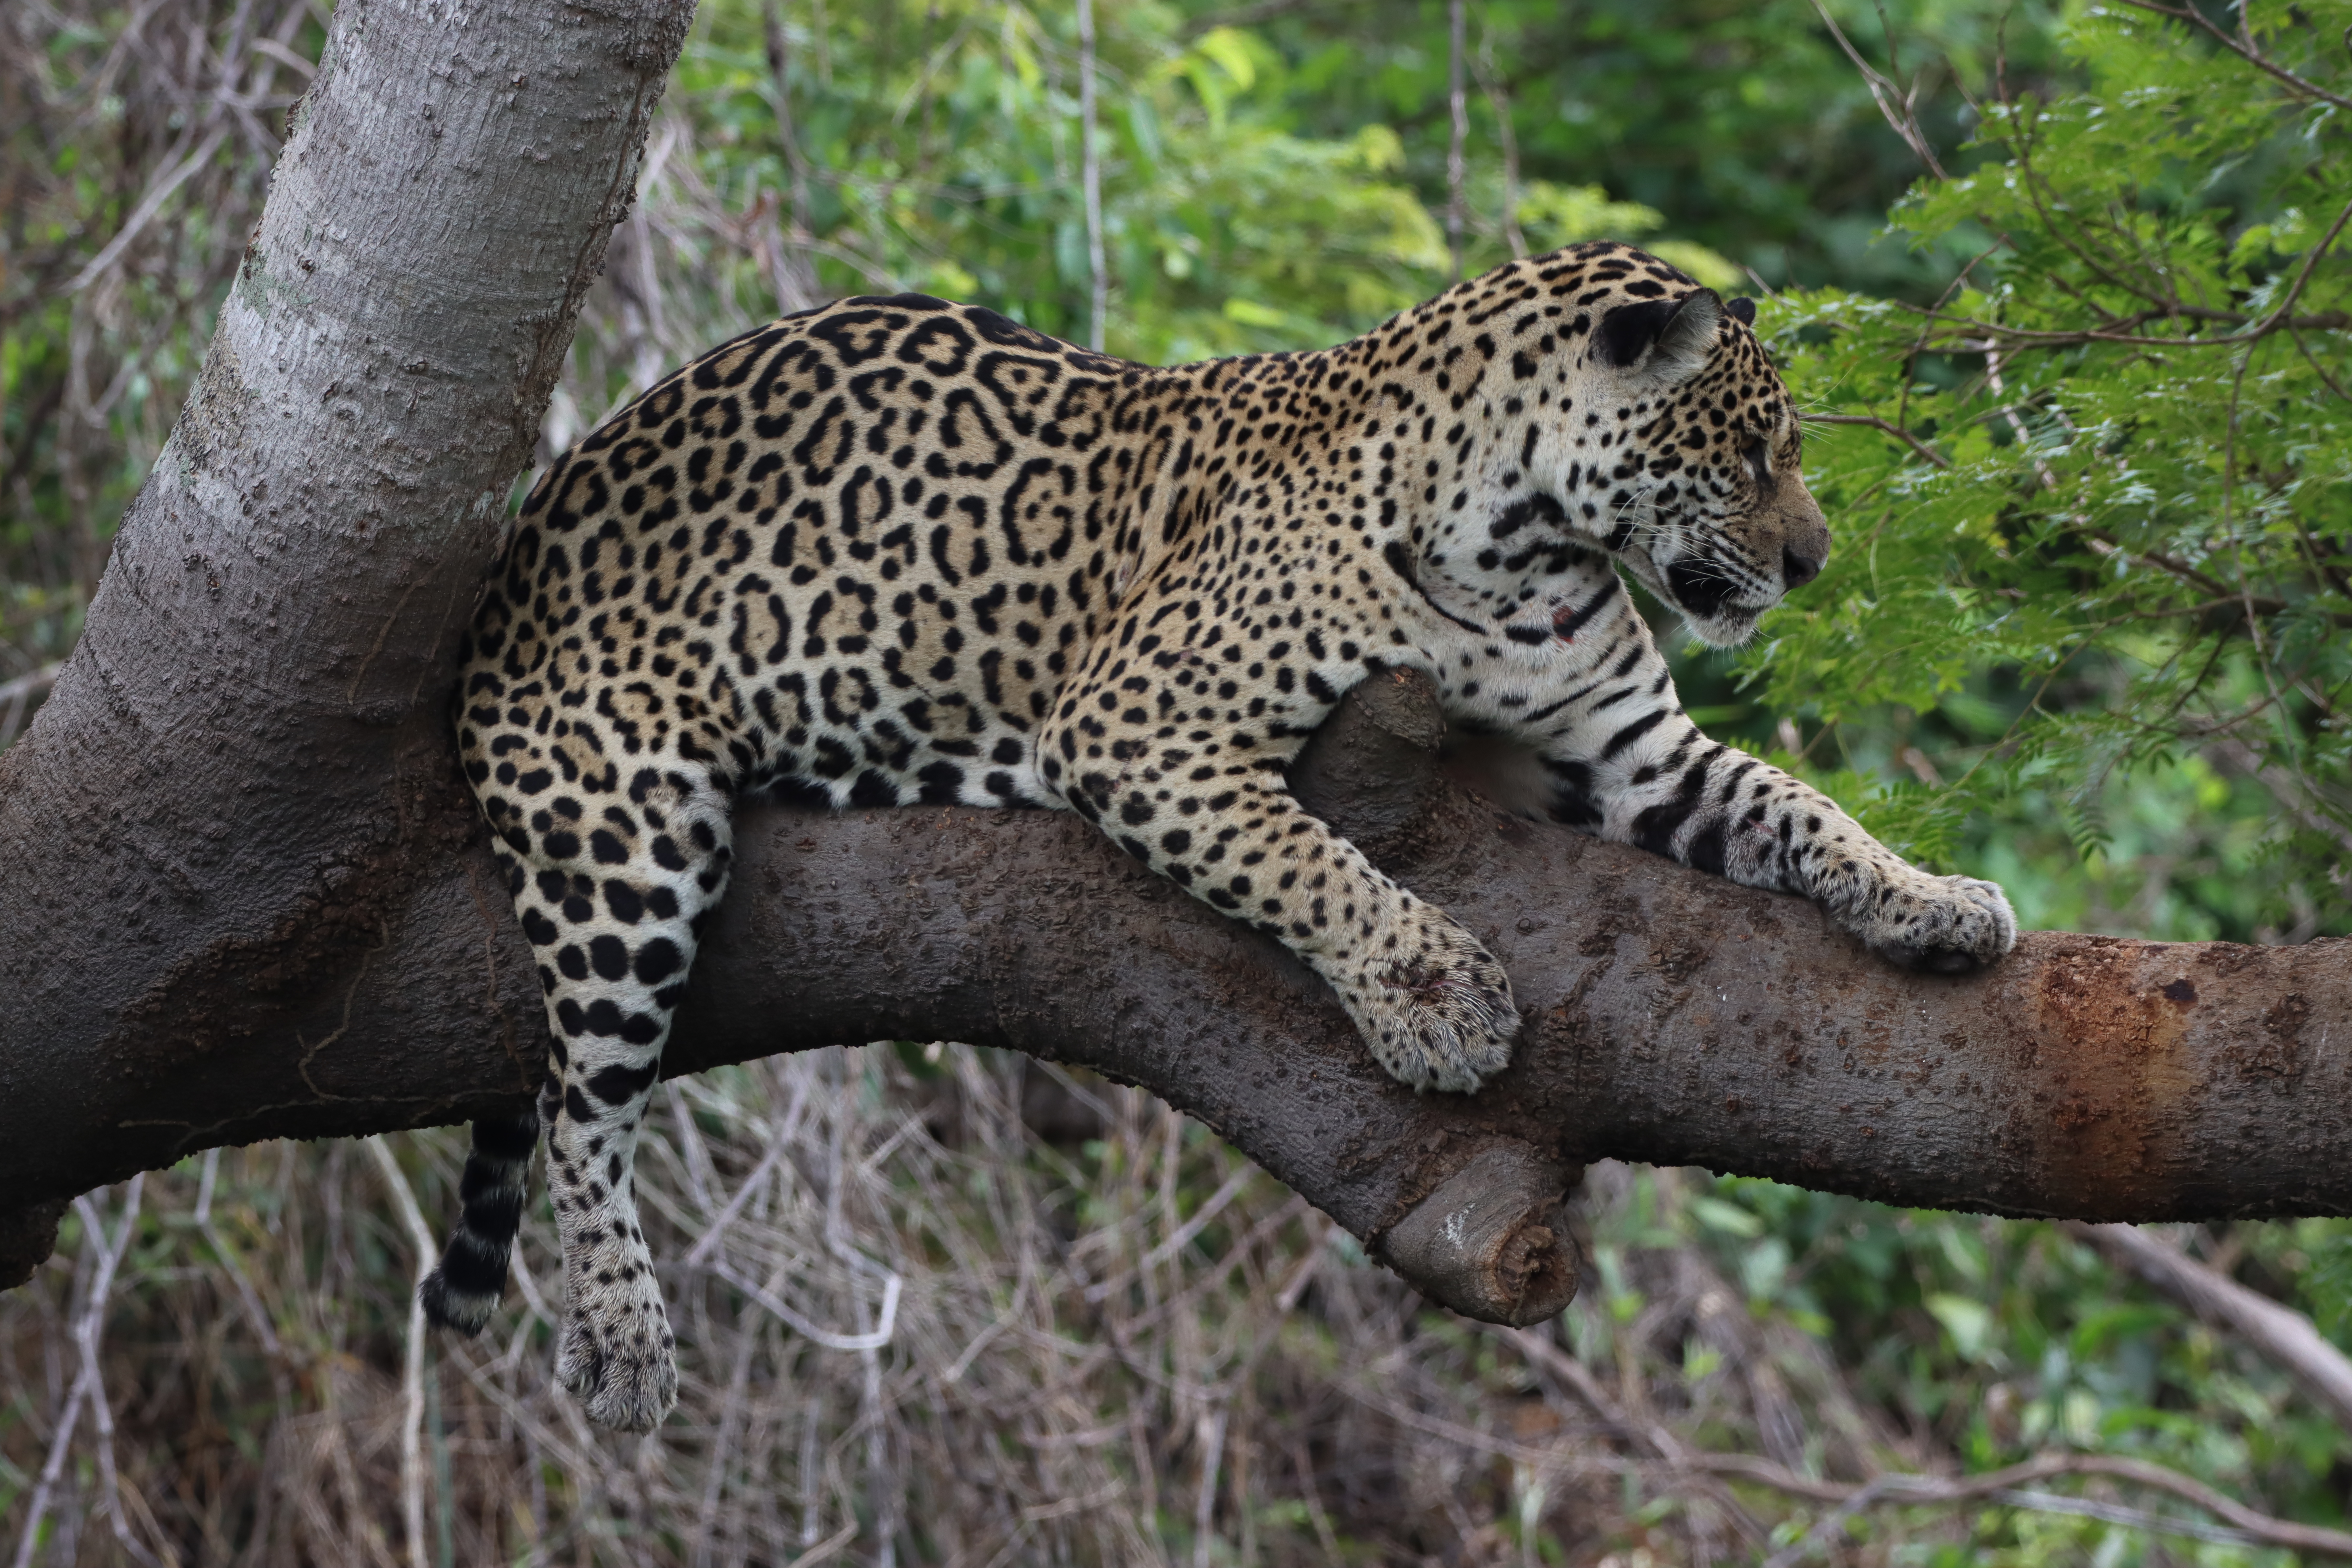
Jaguar: Medrosa